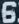
Number: 6